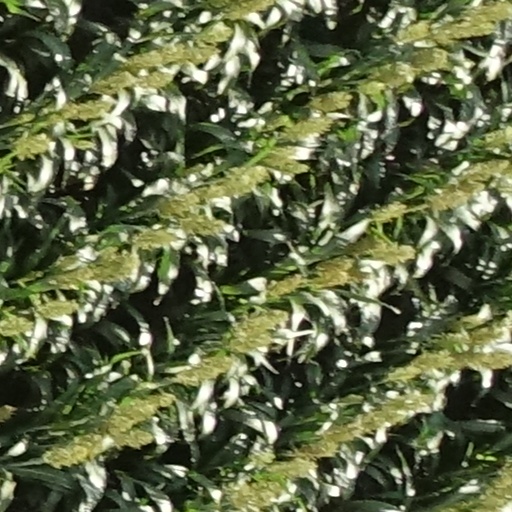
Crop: sorghum